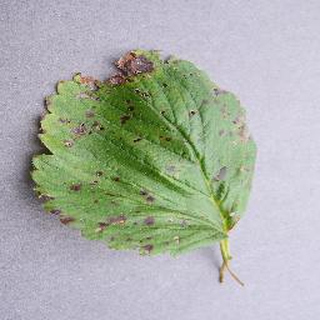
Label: strawberry_leaf_scorch